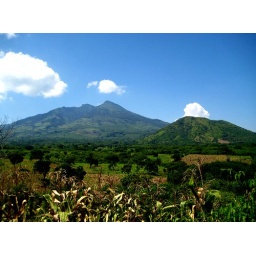
the view from my uncle's house in Estanzuela. the mountains were finally visible and the low-lying clouds cleared up.